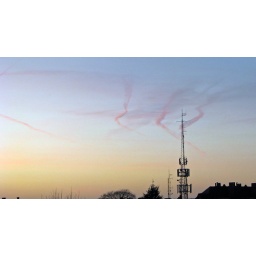
Very still air so the contrails of the jets flying to/fom Heathrow just stayed in the sky